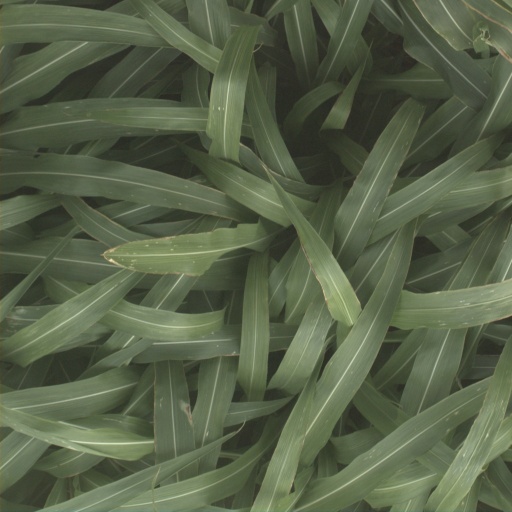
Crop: sorghum